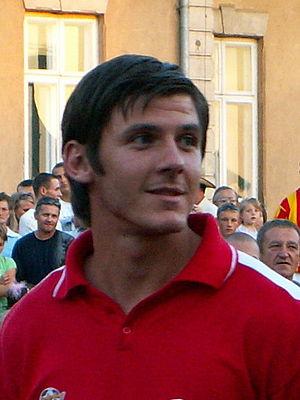
Łukasz Załuska, né le 16 juin 1982 à Wysokie Mazowieckie, est un footballeur international polonais. Il évolue au poste de gardien de but au Miedź Legnica.